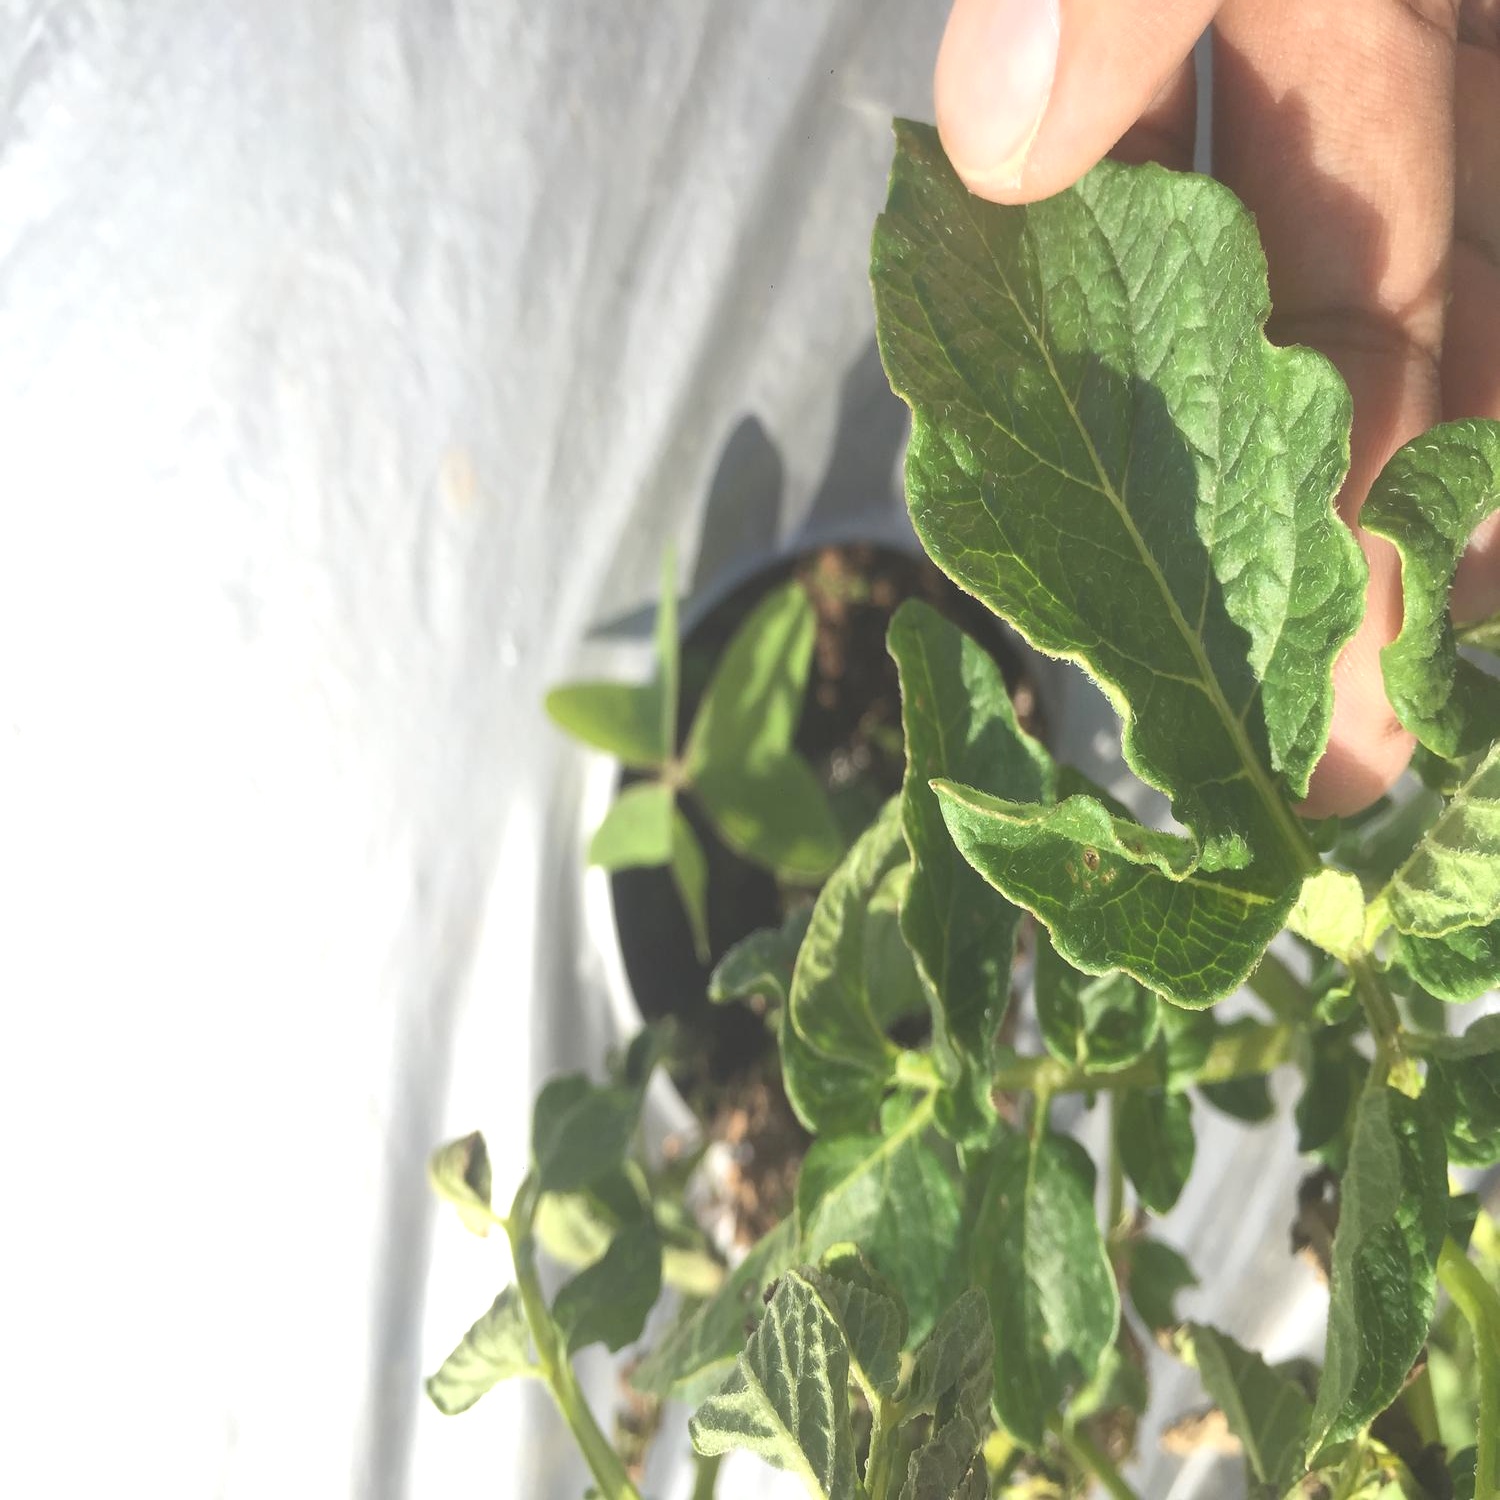
Etiqueta: Virus